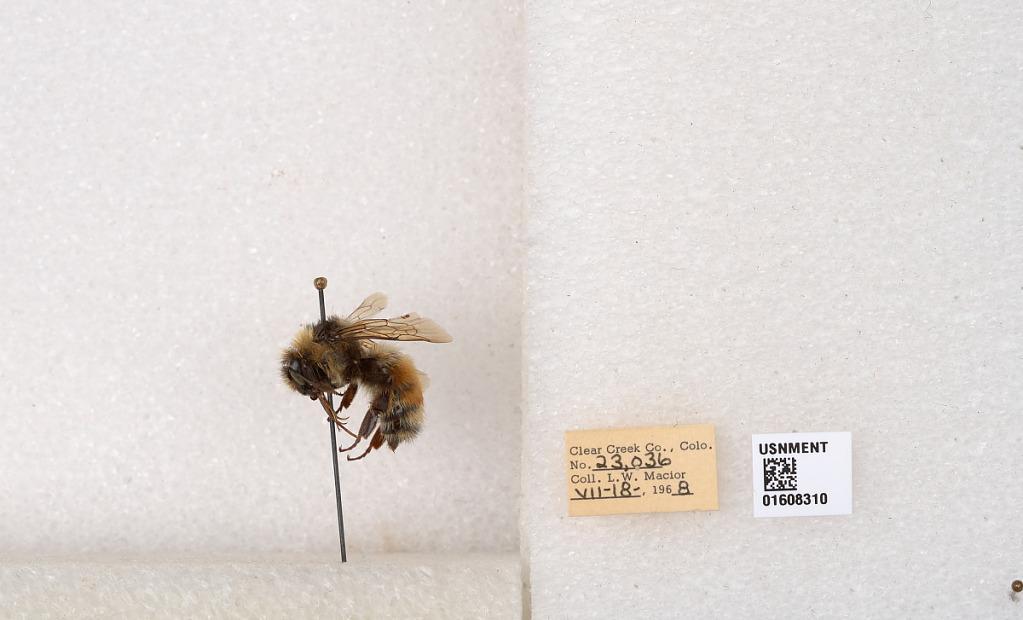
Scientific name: Bombus (Pyrobombus) sylvicola Kirby
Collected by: L. Macior
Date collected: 1968-7-18
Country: United States
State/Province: Colorado
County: Clear Creek
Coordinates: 39.6891, -105.644